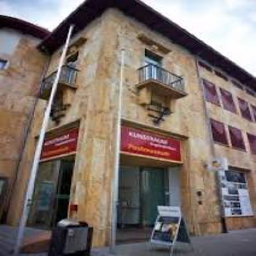
Liechtenstein PostalMuseum